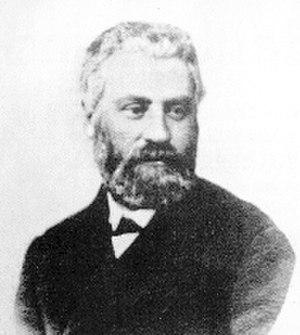
Eugène Eudes-Deslongchamps, né le 10 mars 1830 à Caen où il est mort le 20 décembre 1889, est un paléontologue et naturaliste français.